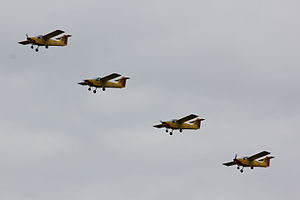
Saab T-17 Supporter / Operationel historie / Norge
'Yellow Sparrows', Turku Airshow 2015
Saab MFI-15 Safari / Saab MFI-17 Supporter eller Saab MFI-17 Mushshak er et svenskbygget propelfly udviklet af Malmö Flygindustri, senere overtaget af Saab. Flyet anvendes blandt andet af Flyvevåbnet og Luftforsvaret, men har aldrig været anvendt af det svenske Flygvapnet.